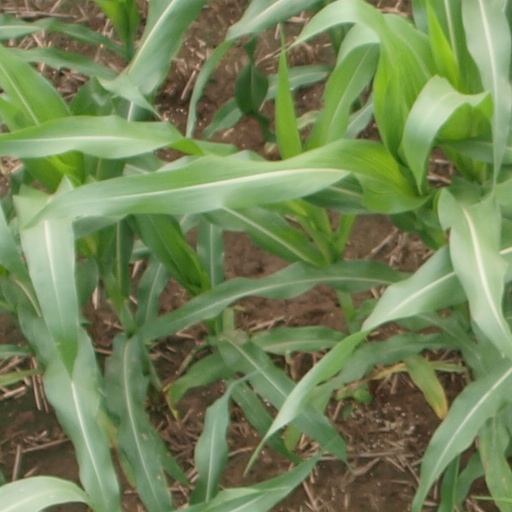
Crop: maize; corn